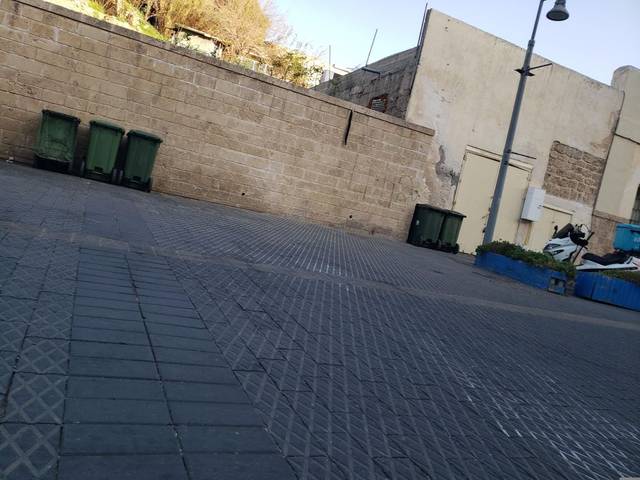
Region: Israel
Coordinates: 32.053, 34.75